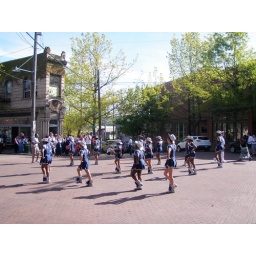
160 - I want to cross the street but it's being guarded by cowboys